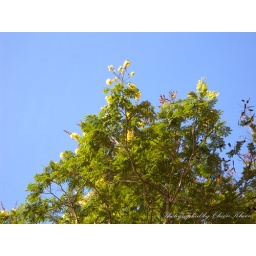
Common tree found near road side